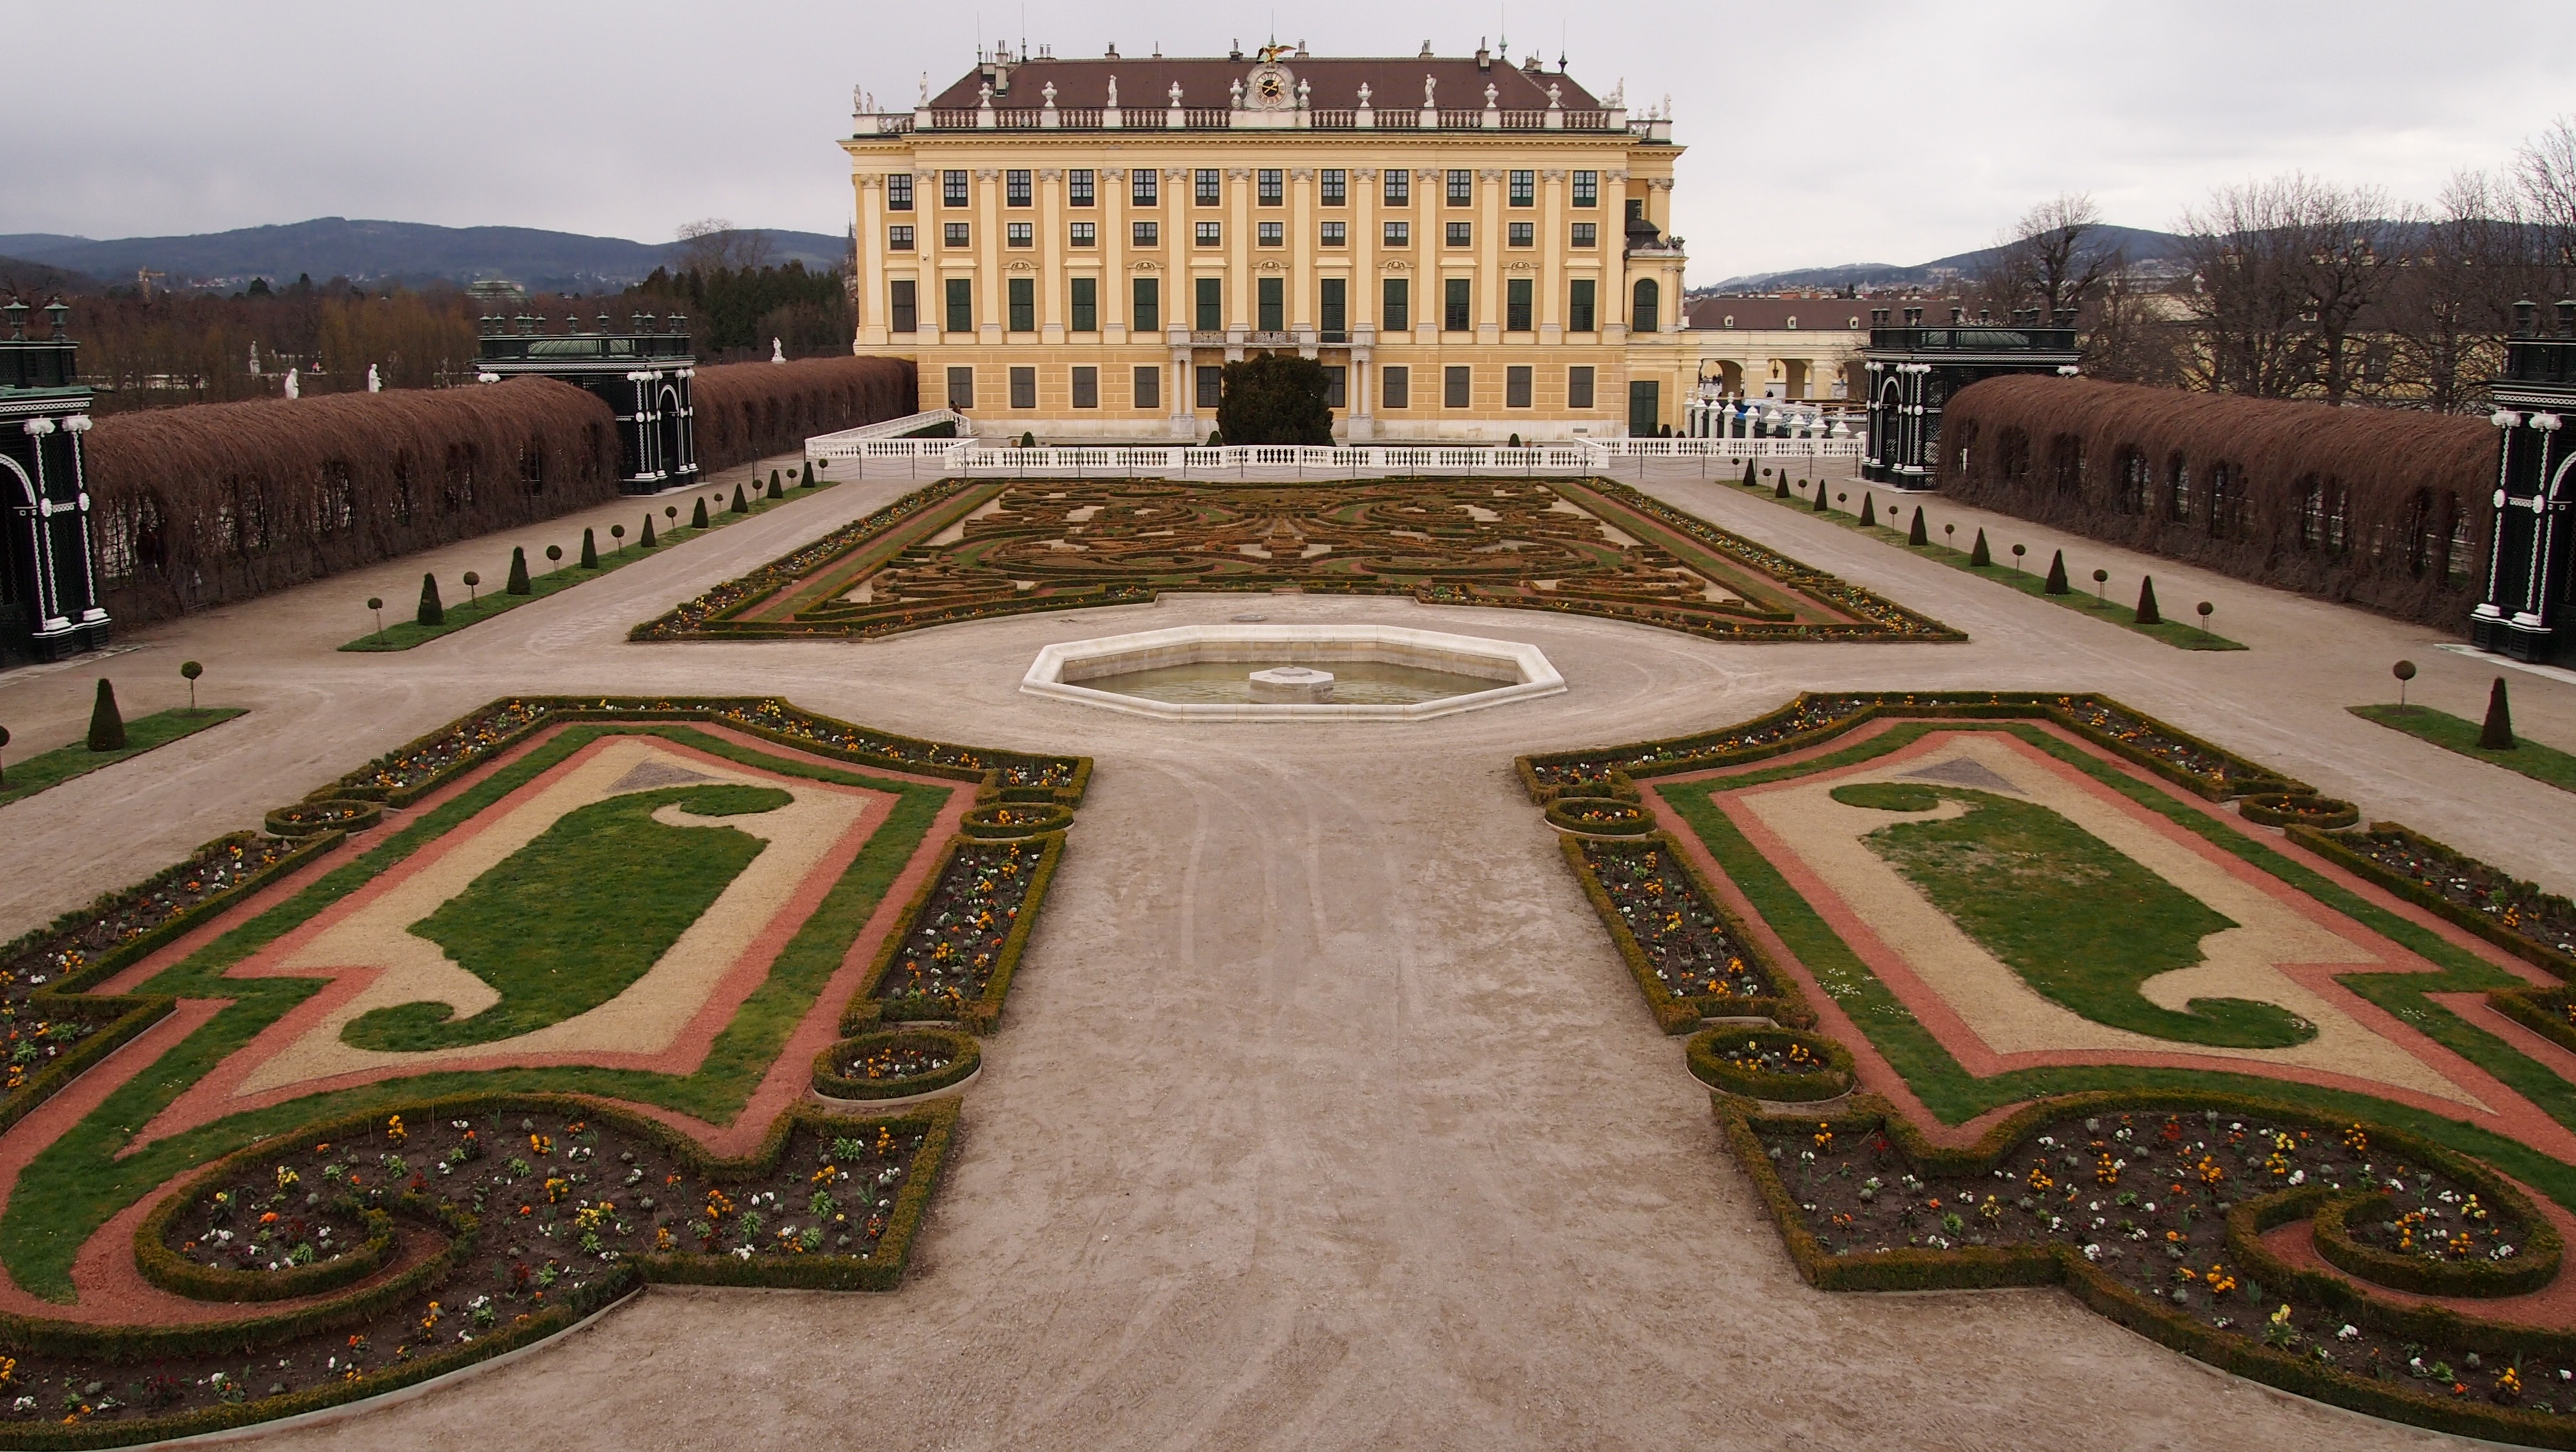
structure, lawn, mansion, palace, plaza, stadium, places of interest, vienna, town square, estate, city trip, flooring, sch nbrunn palace, ancient history, sport venue, outdoor structure